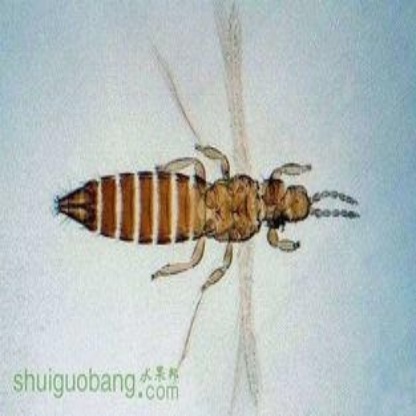
Nhãn: Bọ trĩ ( Thrips )